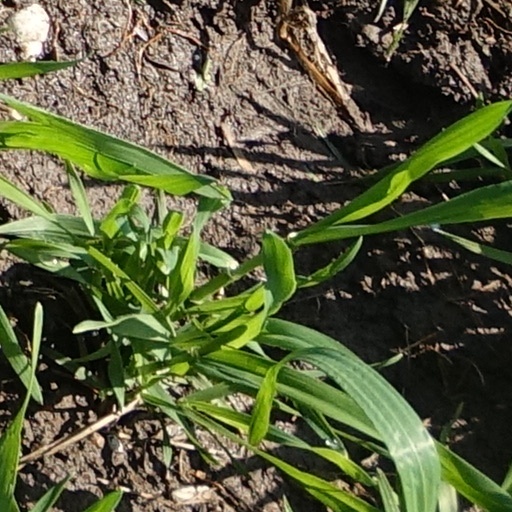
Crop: wheat